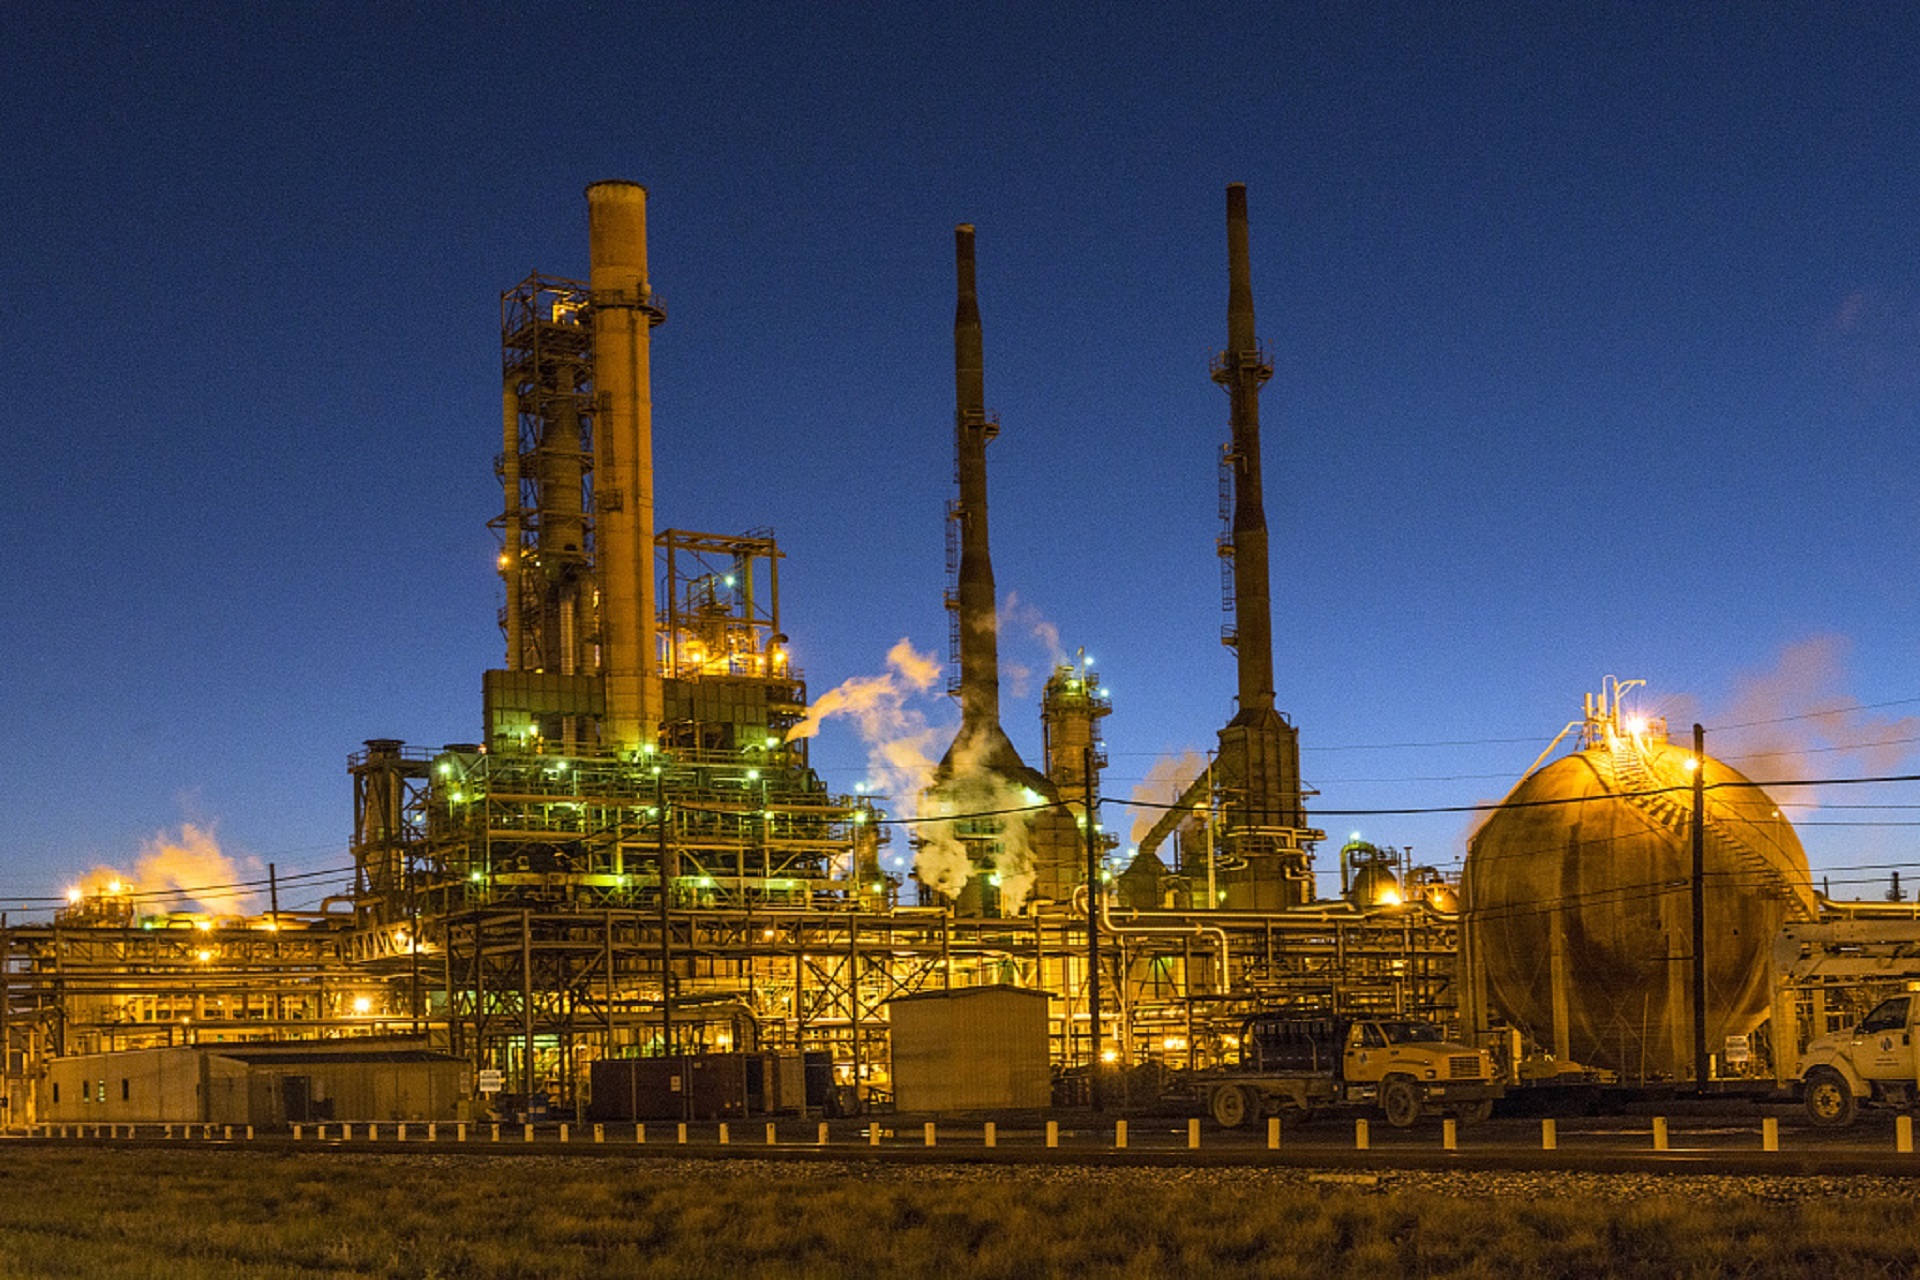
skyline, night, building, dusk, evening, twilight, tower, landmark, industrial, industry, place of worship, energy, lights, temple, towers, mosque, gasoline, production, oil, refinery, fuel, petroleum, petrochemical, hindu temple, historic site, outdoor structure